Wong Kwok-hing

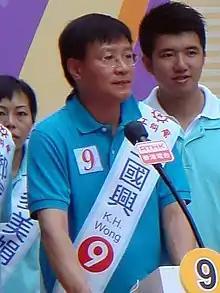

Wong Kwok-hing (Vietnamese : "Vương Quốc Hưng" ; born 29 March 1949, Haiphong, North Vietnam) is a Hong Kong trade unionist and a former member of the Legislative Council of Hong Kong, representing the New Territories West constituency from 2008 to 2012, and representing the Hong Kong Island from 2012 to 2016.